James Kennedy (bishop)

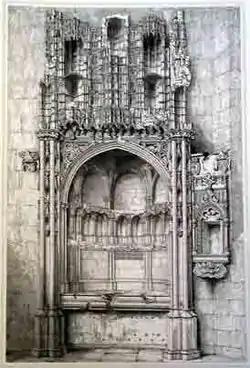
19th-century engraving of Bishop Kennedy's tomb.

In 1450 he founded St Salvator's College in St. Andrews, endowing it liberally with the teinds of four parishes that had formerly belonged to the bishopric. His foundation was confirmed by Pope Nicholas V by a bull dated 27 February 1451, and a few years later some alterations made in the foundation charter received the approval of Pope Pius II by bulls dated 13 September and 21 October 1458. Shortly afterwards Kennedy established the Grey Friars monastery in St Andrews. He also built a large vessel called the "Saint Salvator", which was frequently used by royal personages, and regarded as a marvel, until it was wrecked near Bamburgh while on a voyage to Flanders in 1472. After the death of James II in 1460, Kennedy was chosen one of the seven regents during the minority of James III, and to him was committed not only the charge of the kingdom but the pacification of the nobles associated with him in the government.